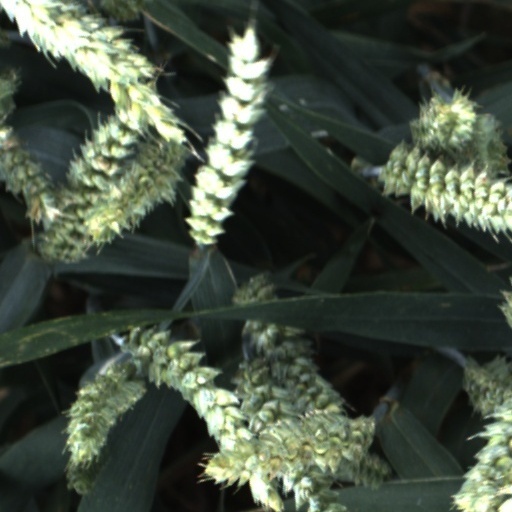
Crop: wheat